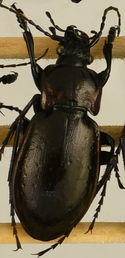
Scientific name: Carabus nemoralis
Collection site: UNDERC Site (UNDE), plot UNDE_017